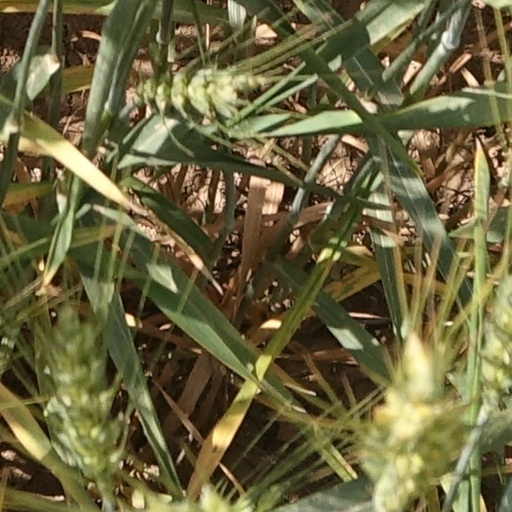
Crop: wheat